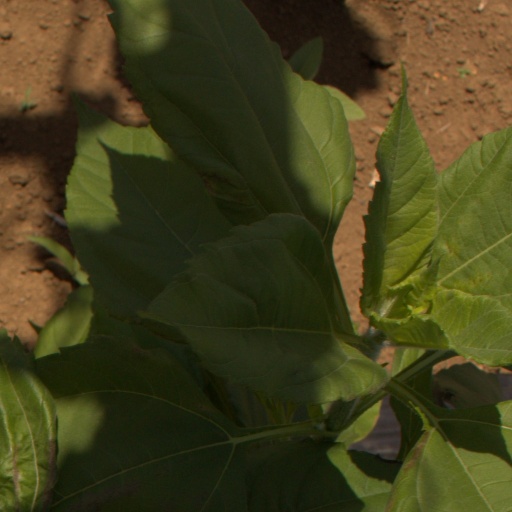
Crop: Jerusalem artichoke